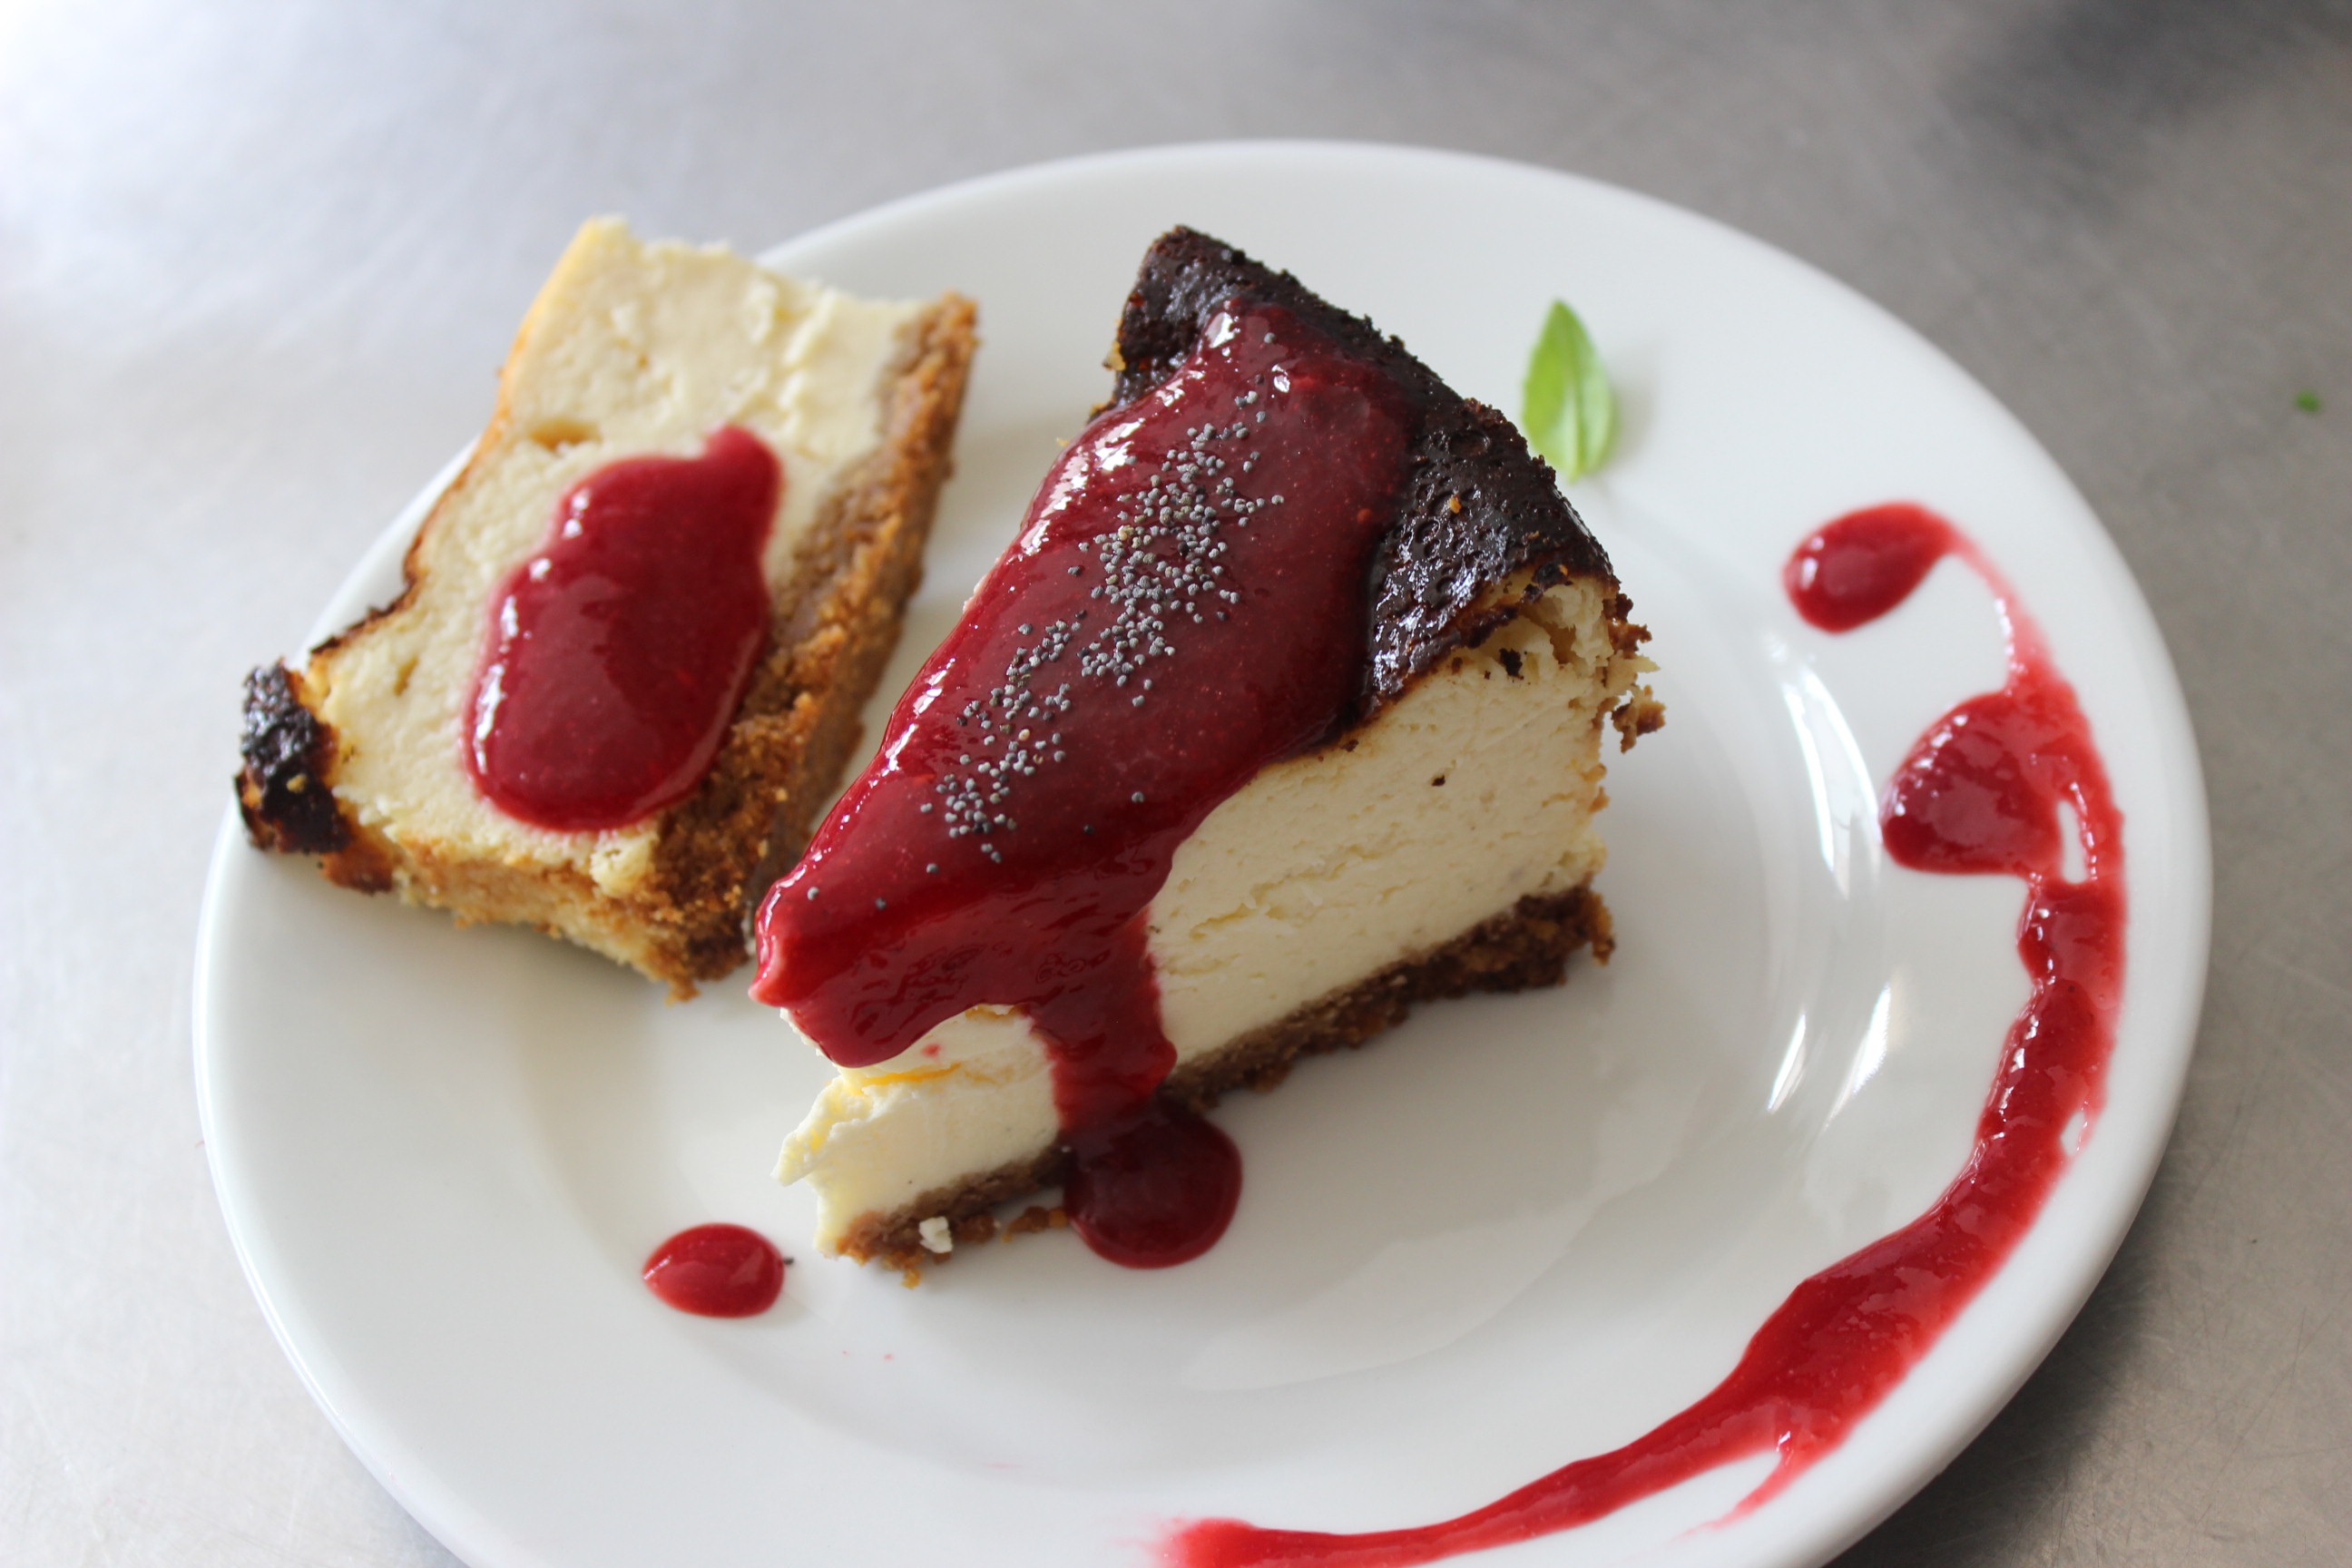
plant, fruit, sweet, desert, dish, meal, food, produce, breakfast, dessert, eat, cake, pastry, strawberry, strawberries, cheesecake, home made, grout, slice of cake, semifreddo